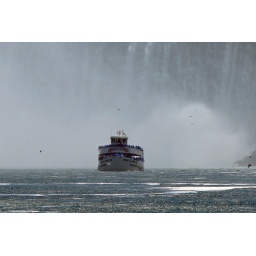
Maid of the Mist is dwarfed by the water falling in the background - and the large cloud of mist.